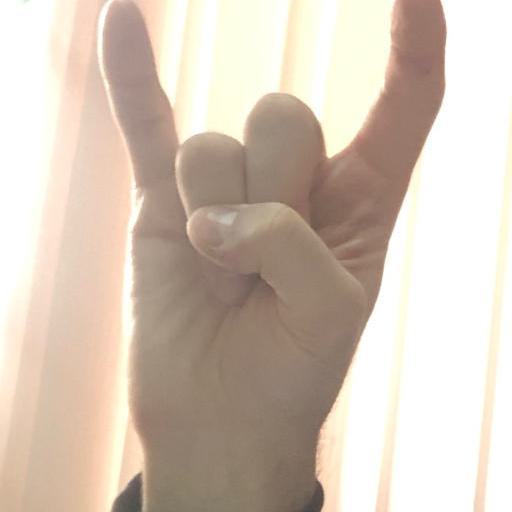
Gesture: rock